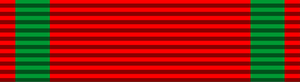
Noureddine Pacha, surnommé Sakallı Nurettin est un général ottoman, puis turc, et homme politique, né en 1873 et décédé en 1932, qui combattit durant la Première Guerre mondiale et participa à la création de la République de Turquie. Pacha est un titre de fonction.
La Médaille Liakat, aussi appelée médaille du mérite était une décoration de l'Empire ottoman instituée en 1890, elle comprenait deux grades, la médaille d'or et la médaille d'argent. Elle fut aussi aux femmes à partir de 1905 pour les mêmes mérites. Une version fut décernée lors de la Première Guerre mondiale elle avait alors deux épées croisées en plus.